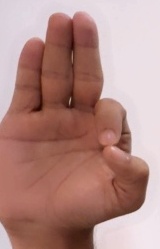
ASL sign: F